The Expendables (2000 film)

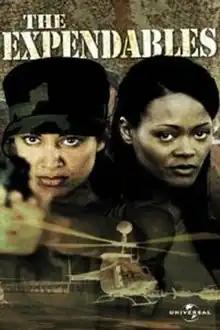

The Expendables is a 2000 American made-for-television action film directed by Janet Meyers. It was written by Patricia Resnick, Peter Geiger and Bruno Heller. It stars Brett Cullen, Robin Givens, Idalis DeLeón and Tempestt Bledsoe. It aired April 25, 2000 on the USA Network.